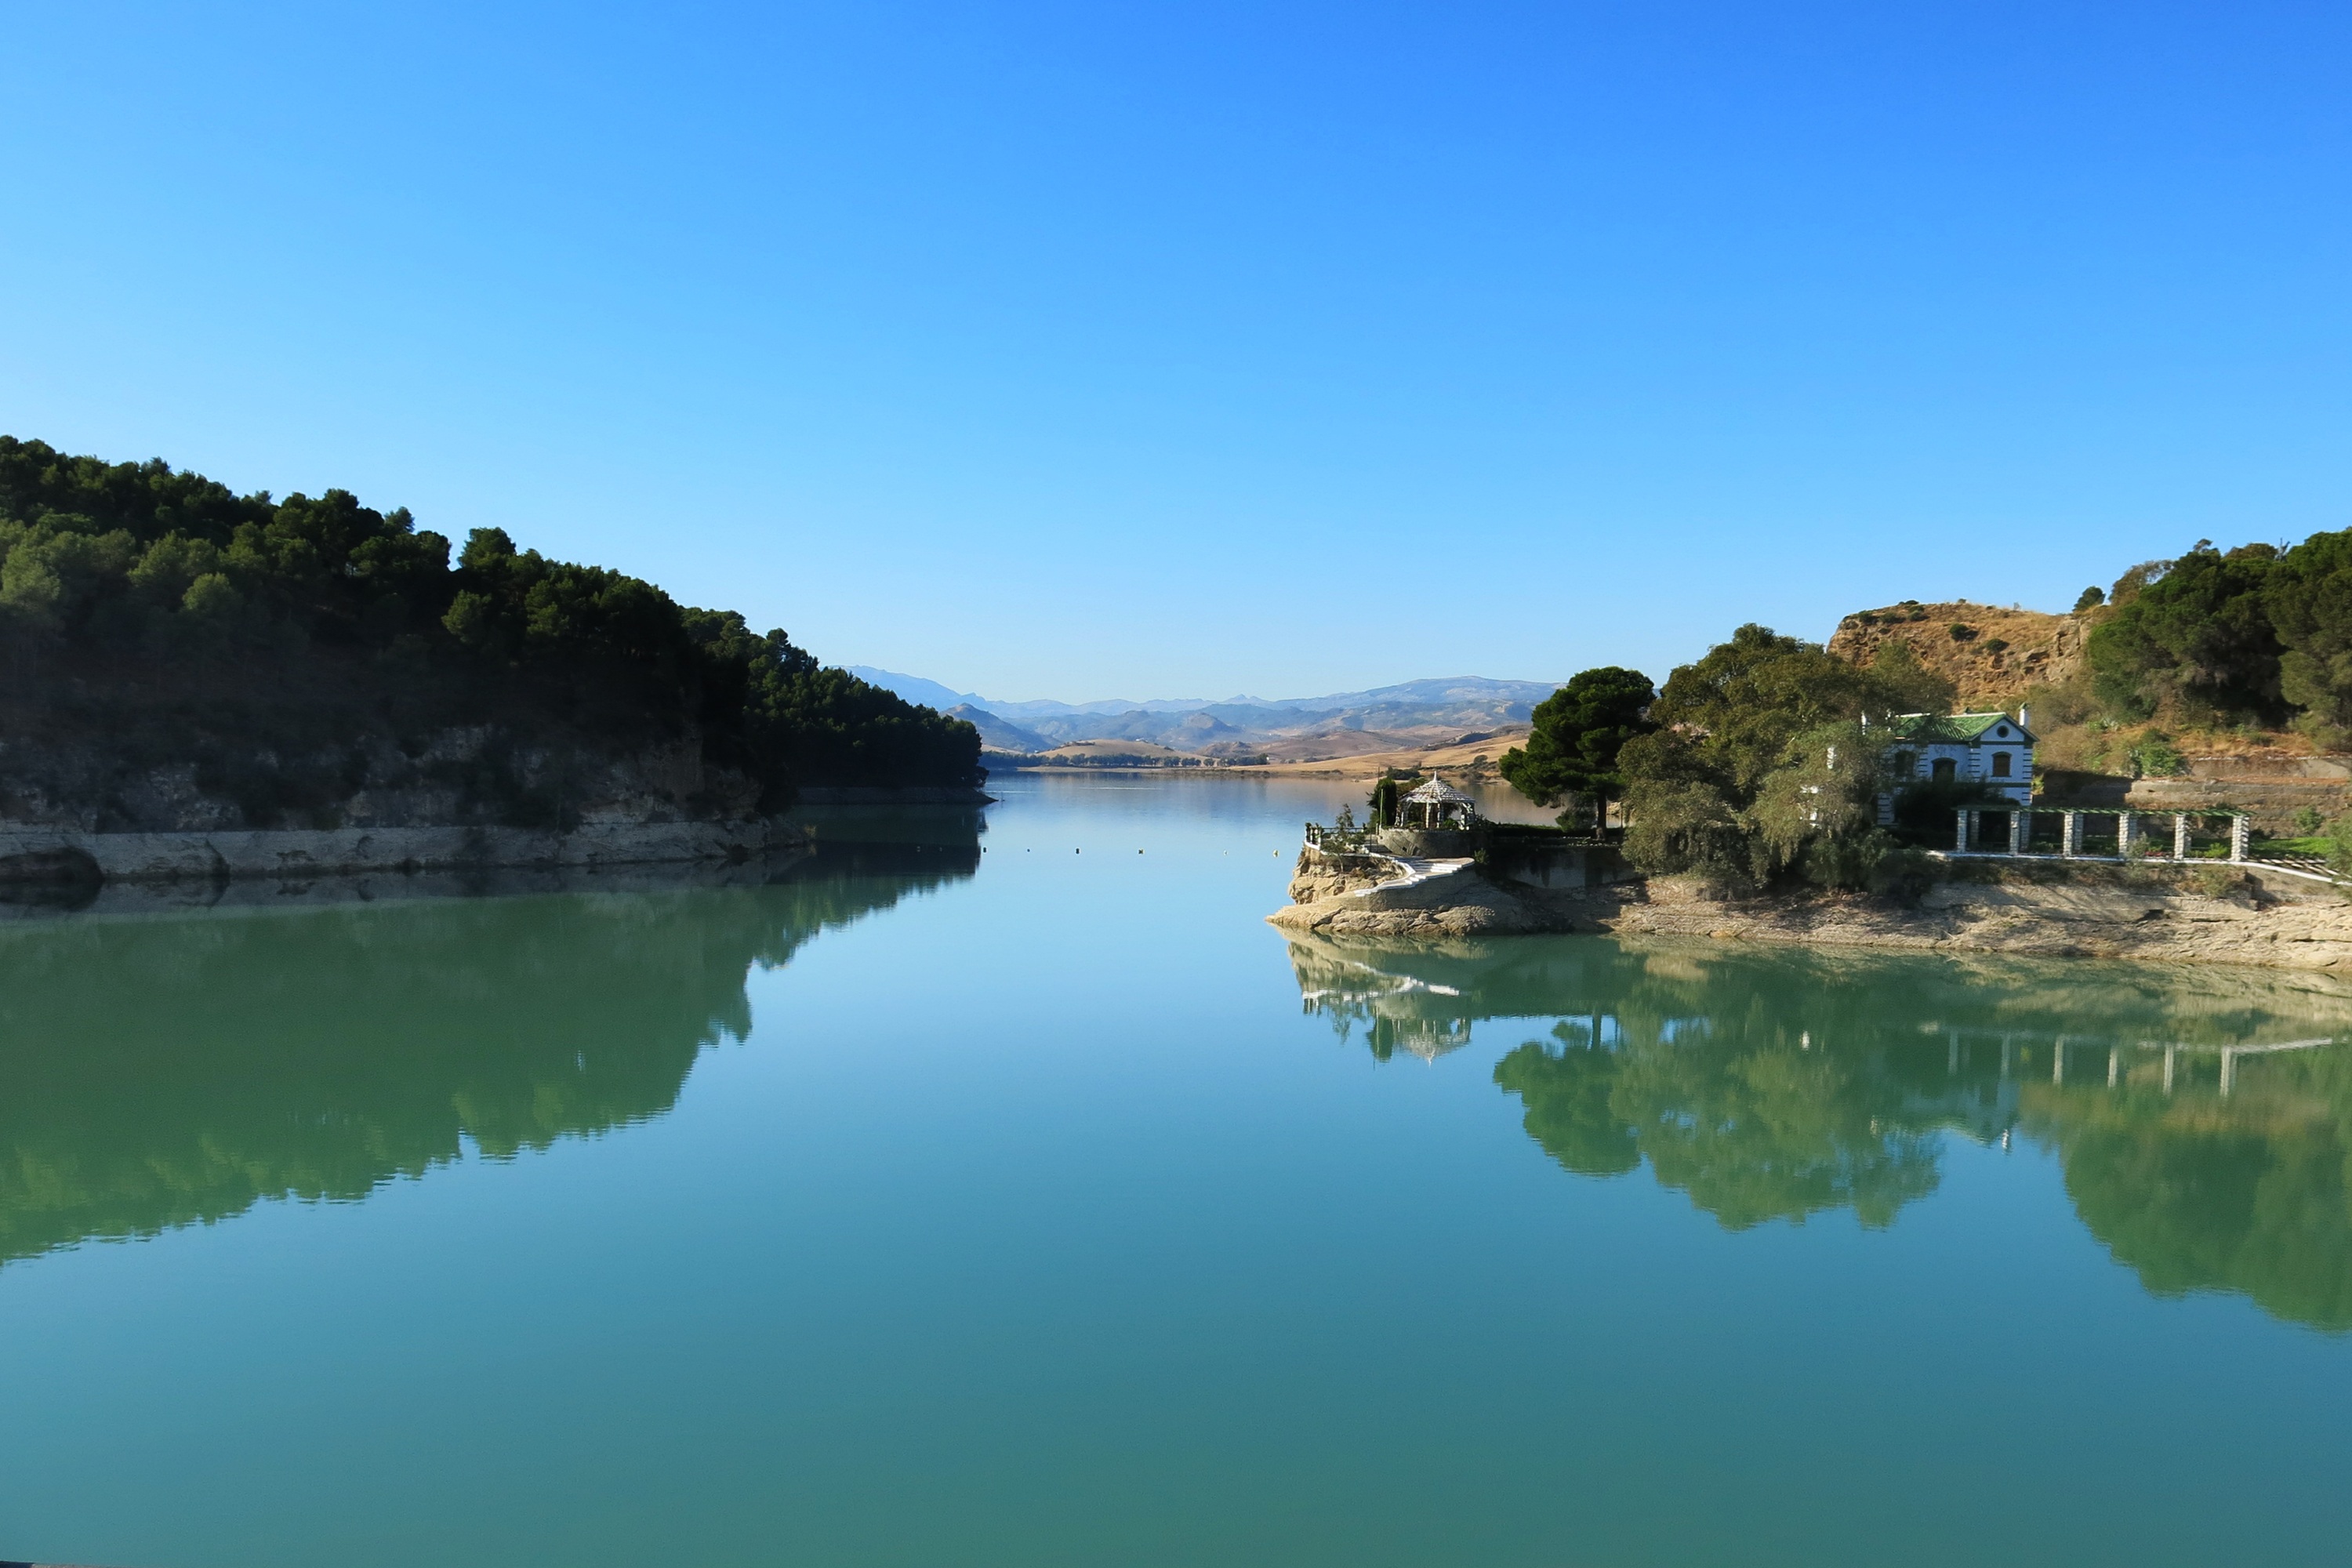
landscape, sea, coast, water, shore, lake, river, jet, europe, cove, inlet, reflection, bay, reservoir, tourism, body of water, spain, loch, malaga